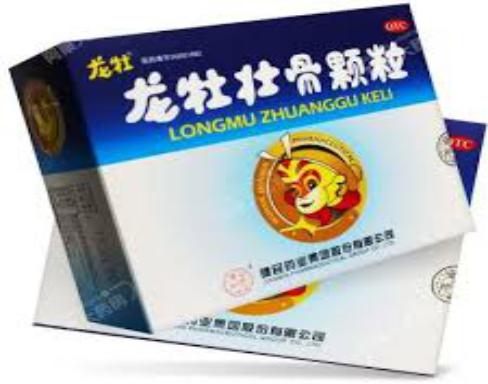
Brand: longmu-1
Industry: Medical